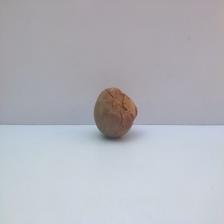
Size: Spoiled